Sases

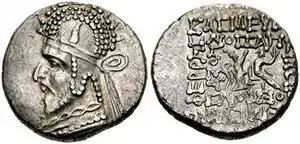
Coin of Gondophares-Sases from Seistan in the Parthian style (Early-mid 1st century CE). Obv King with Parthian-style tiara. Rev BACILEYC BACIL(EWN M)EGAC YND-OFEPPhC OEPON MAZOM NOC CAh. Gondophares with Nike standing behind, crowning him.

In the 1st century CE, Phraotes, a Greek-speaking king of the city of Taxila, was met by the philosopher Apollonius of Tyana dated approximately to 46 CE, according to the Life of Apollonius Tyana written by Philostratus. The Gondophares who fits this date is Gondophares IV Sases, whose coinage has been dated to 40-78 AD. Apollionus describes the king as an Indian.